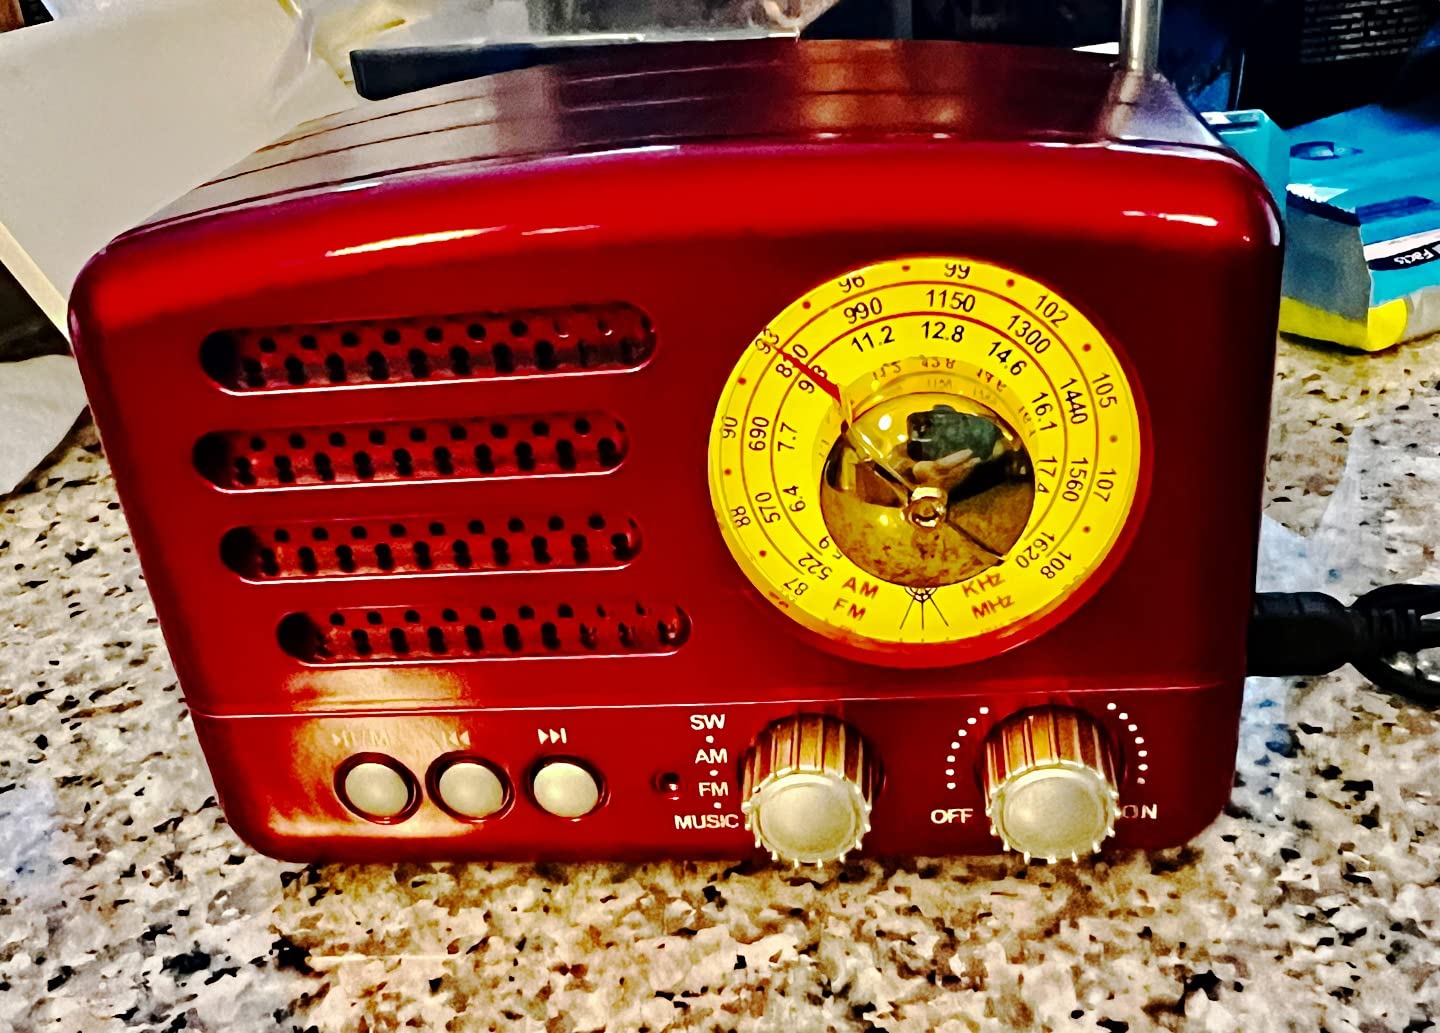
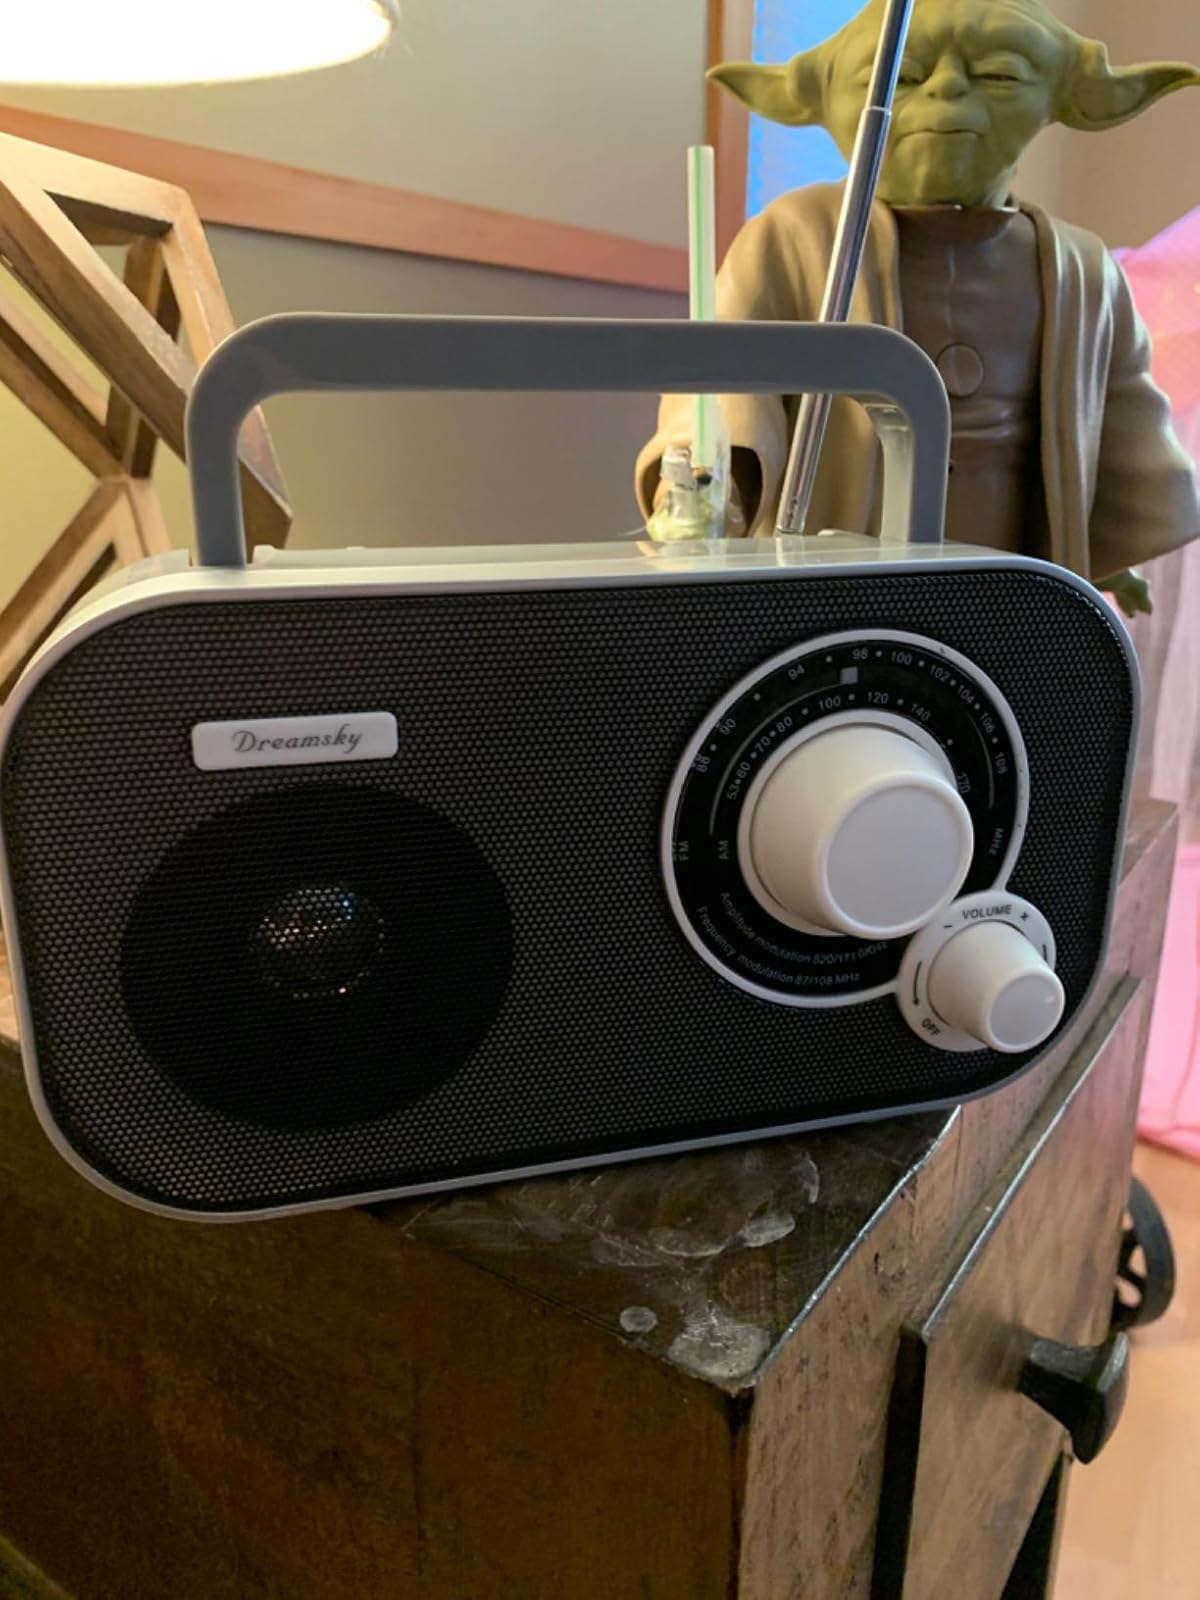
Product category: radio
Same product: no